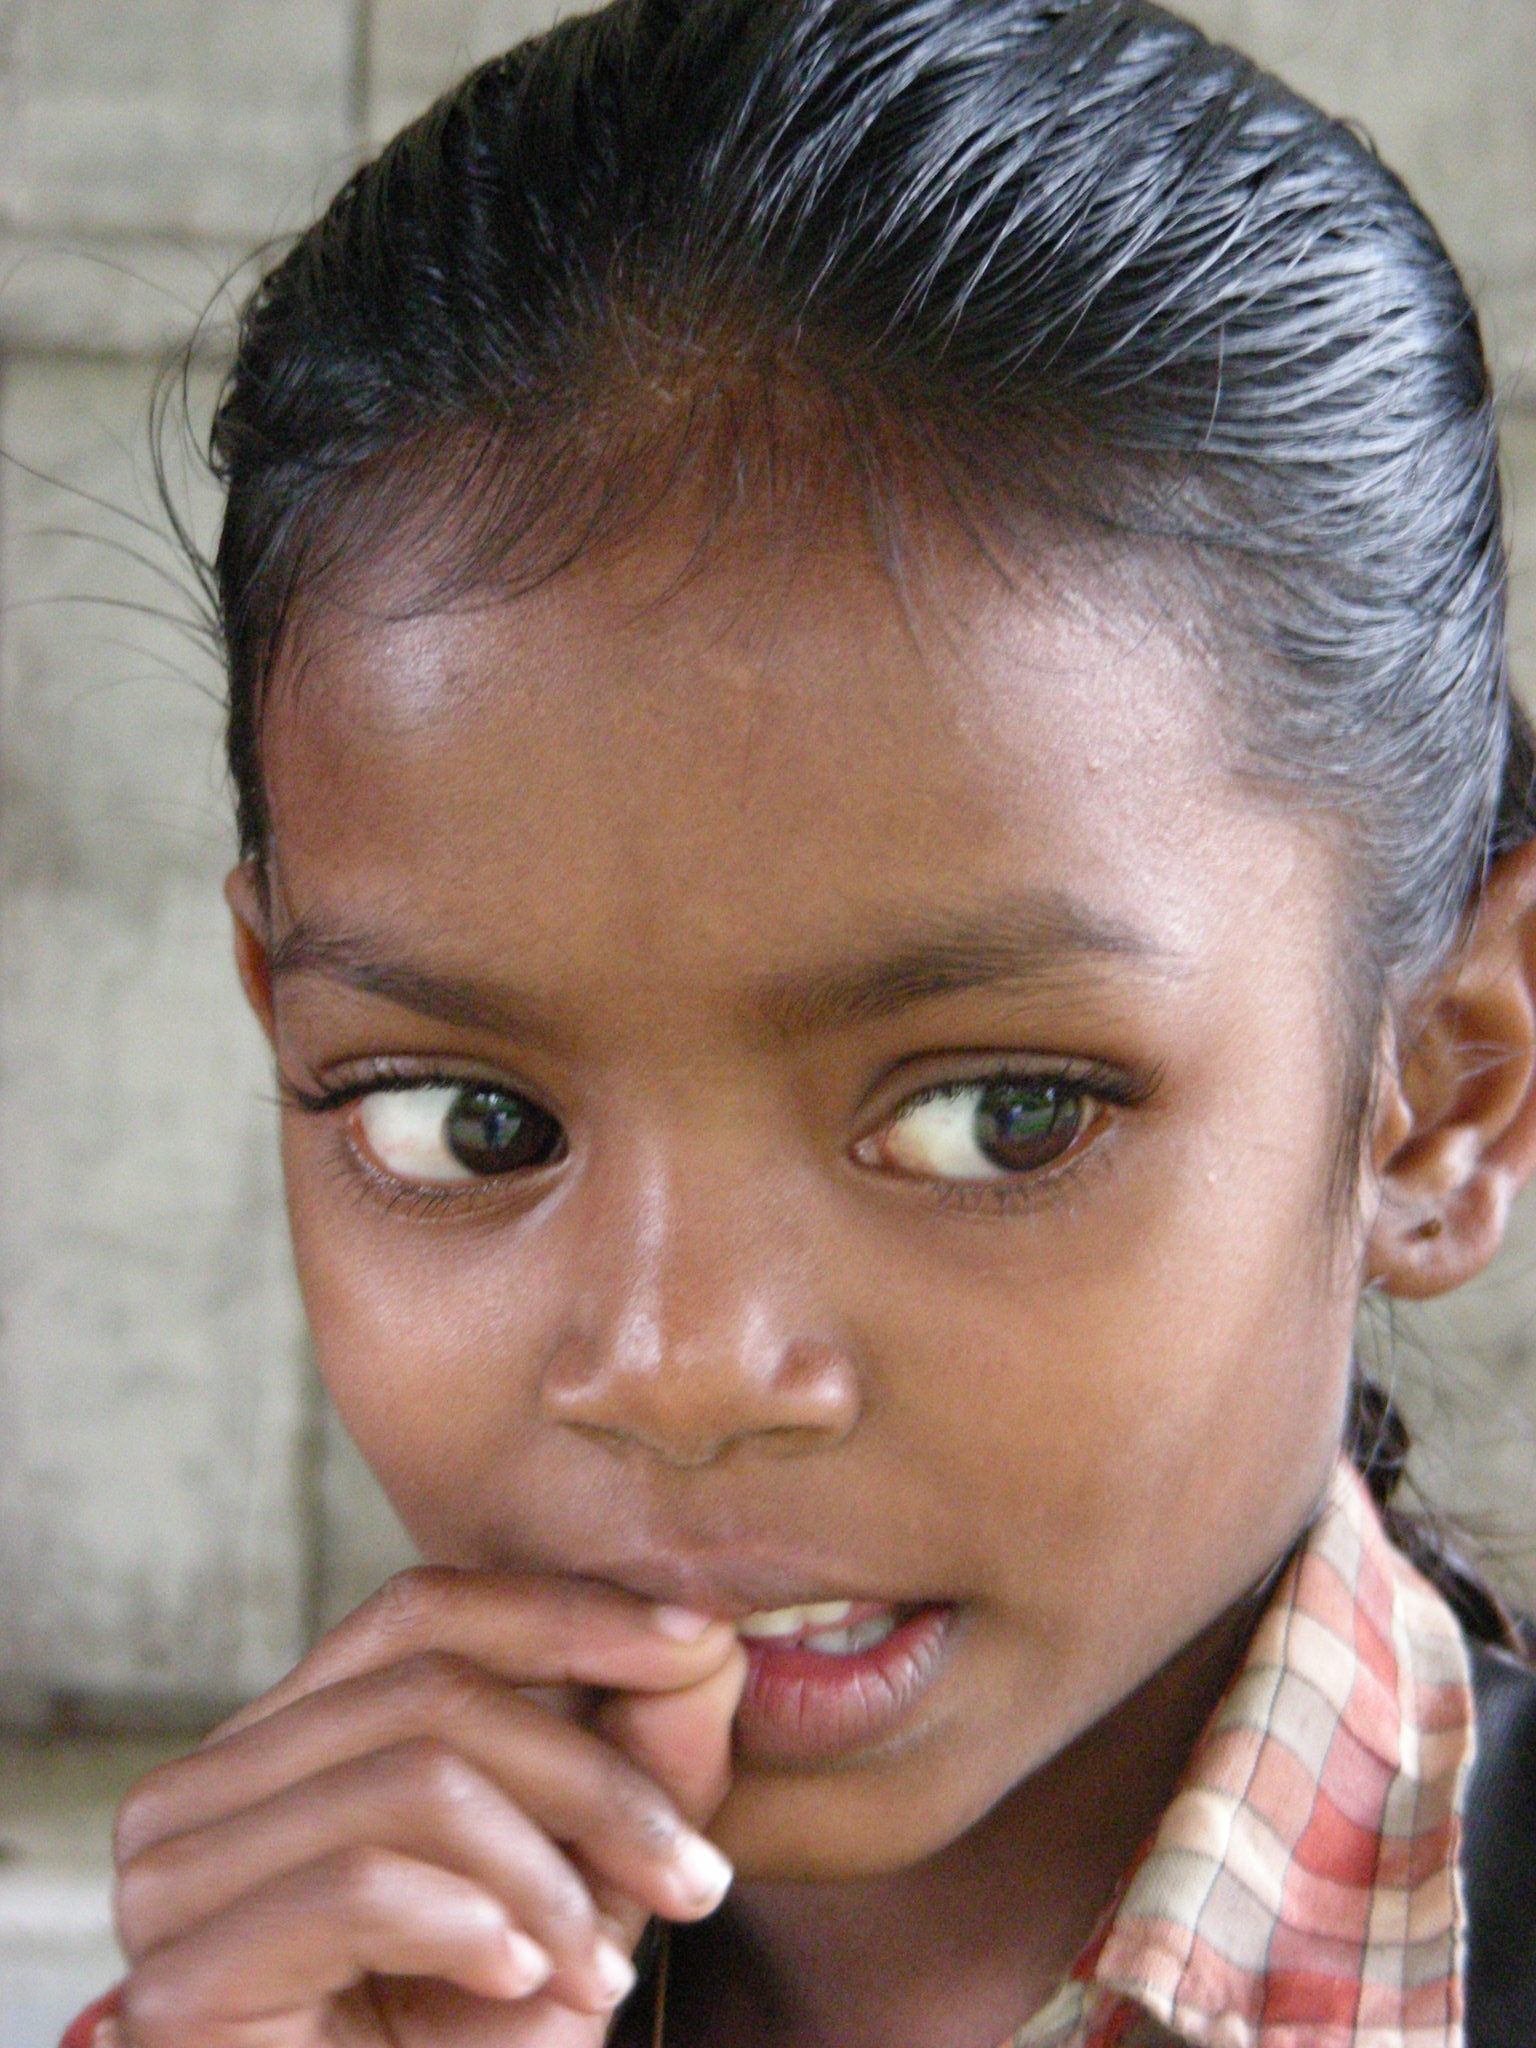
person, girl, hair, portrait, child, ear, thoughtful, close, facial expression, lip, hairstyle, smile, eyebrow, mouth, close up, black hair, face, nose, cheek, eye, head, skin, beauty, organ, india, forehead, brown hair